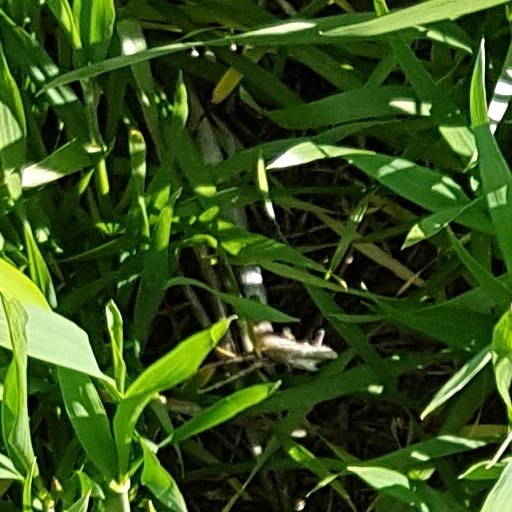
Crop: wheat